Gen Fukunaga

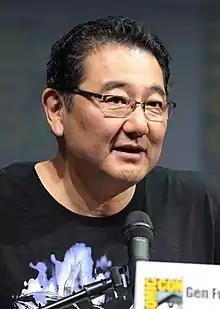
Fukunaga in 2018

is a Japanese-born American engineer and entrepreneur. He established Funimation (now Crunchyroll, LLC), a company that distributes anime in Canada and the United States. He was its president and chairman until he stepped down in 2019. As of October 2011, Fukunaga was chairman of online video game publisher GameSamba.